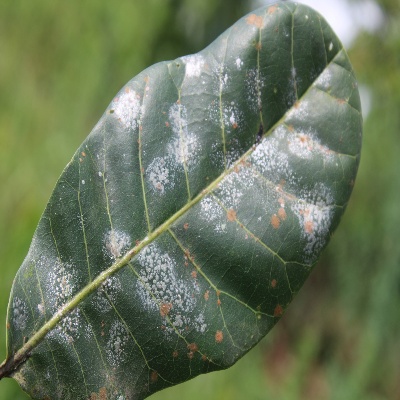
Crop: Cashew
Condition: red rust